Juste family

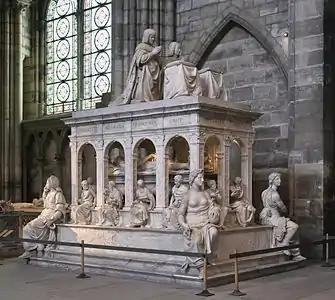
The tomb of Louis XII of France and Anne of Brittany at the Basilique Saint-Denis, mostly by Jean Juste and his nephew Juste de Juste, who was responsible especially for the "Virtues" at the corners. Completed 1531.

Juste or Giusti is the name conventionally applied to a family of Italian sculptors.